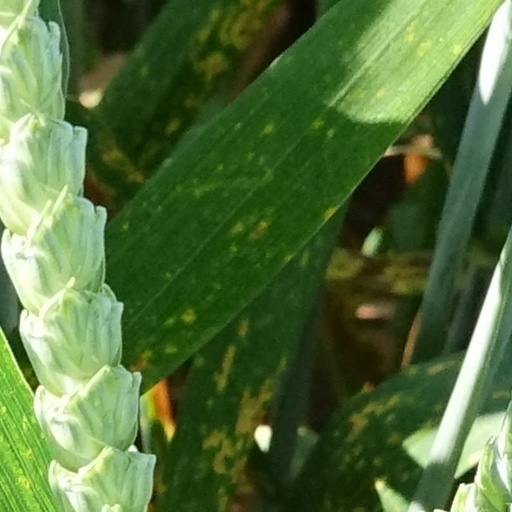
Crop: wheat